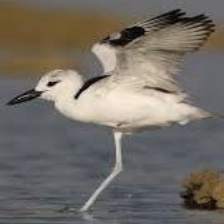
Species: CRAB PLOVER
Scientific name: DROMAS ARDEOLA